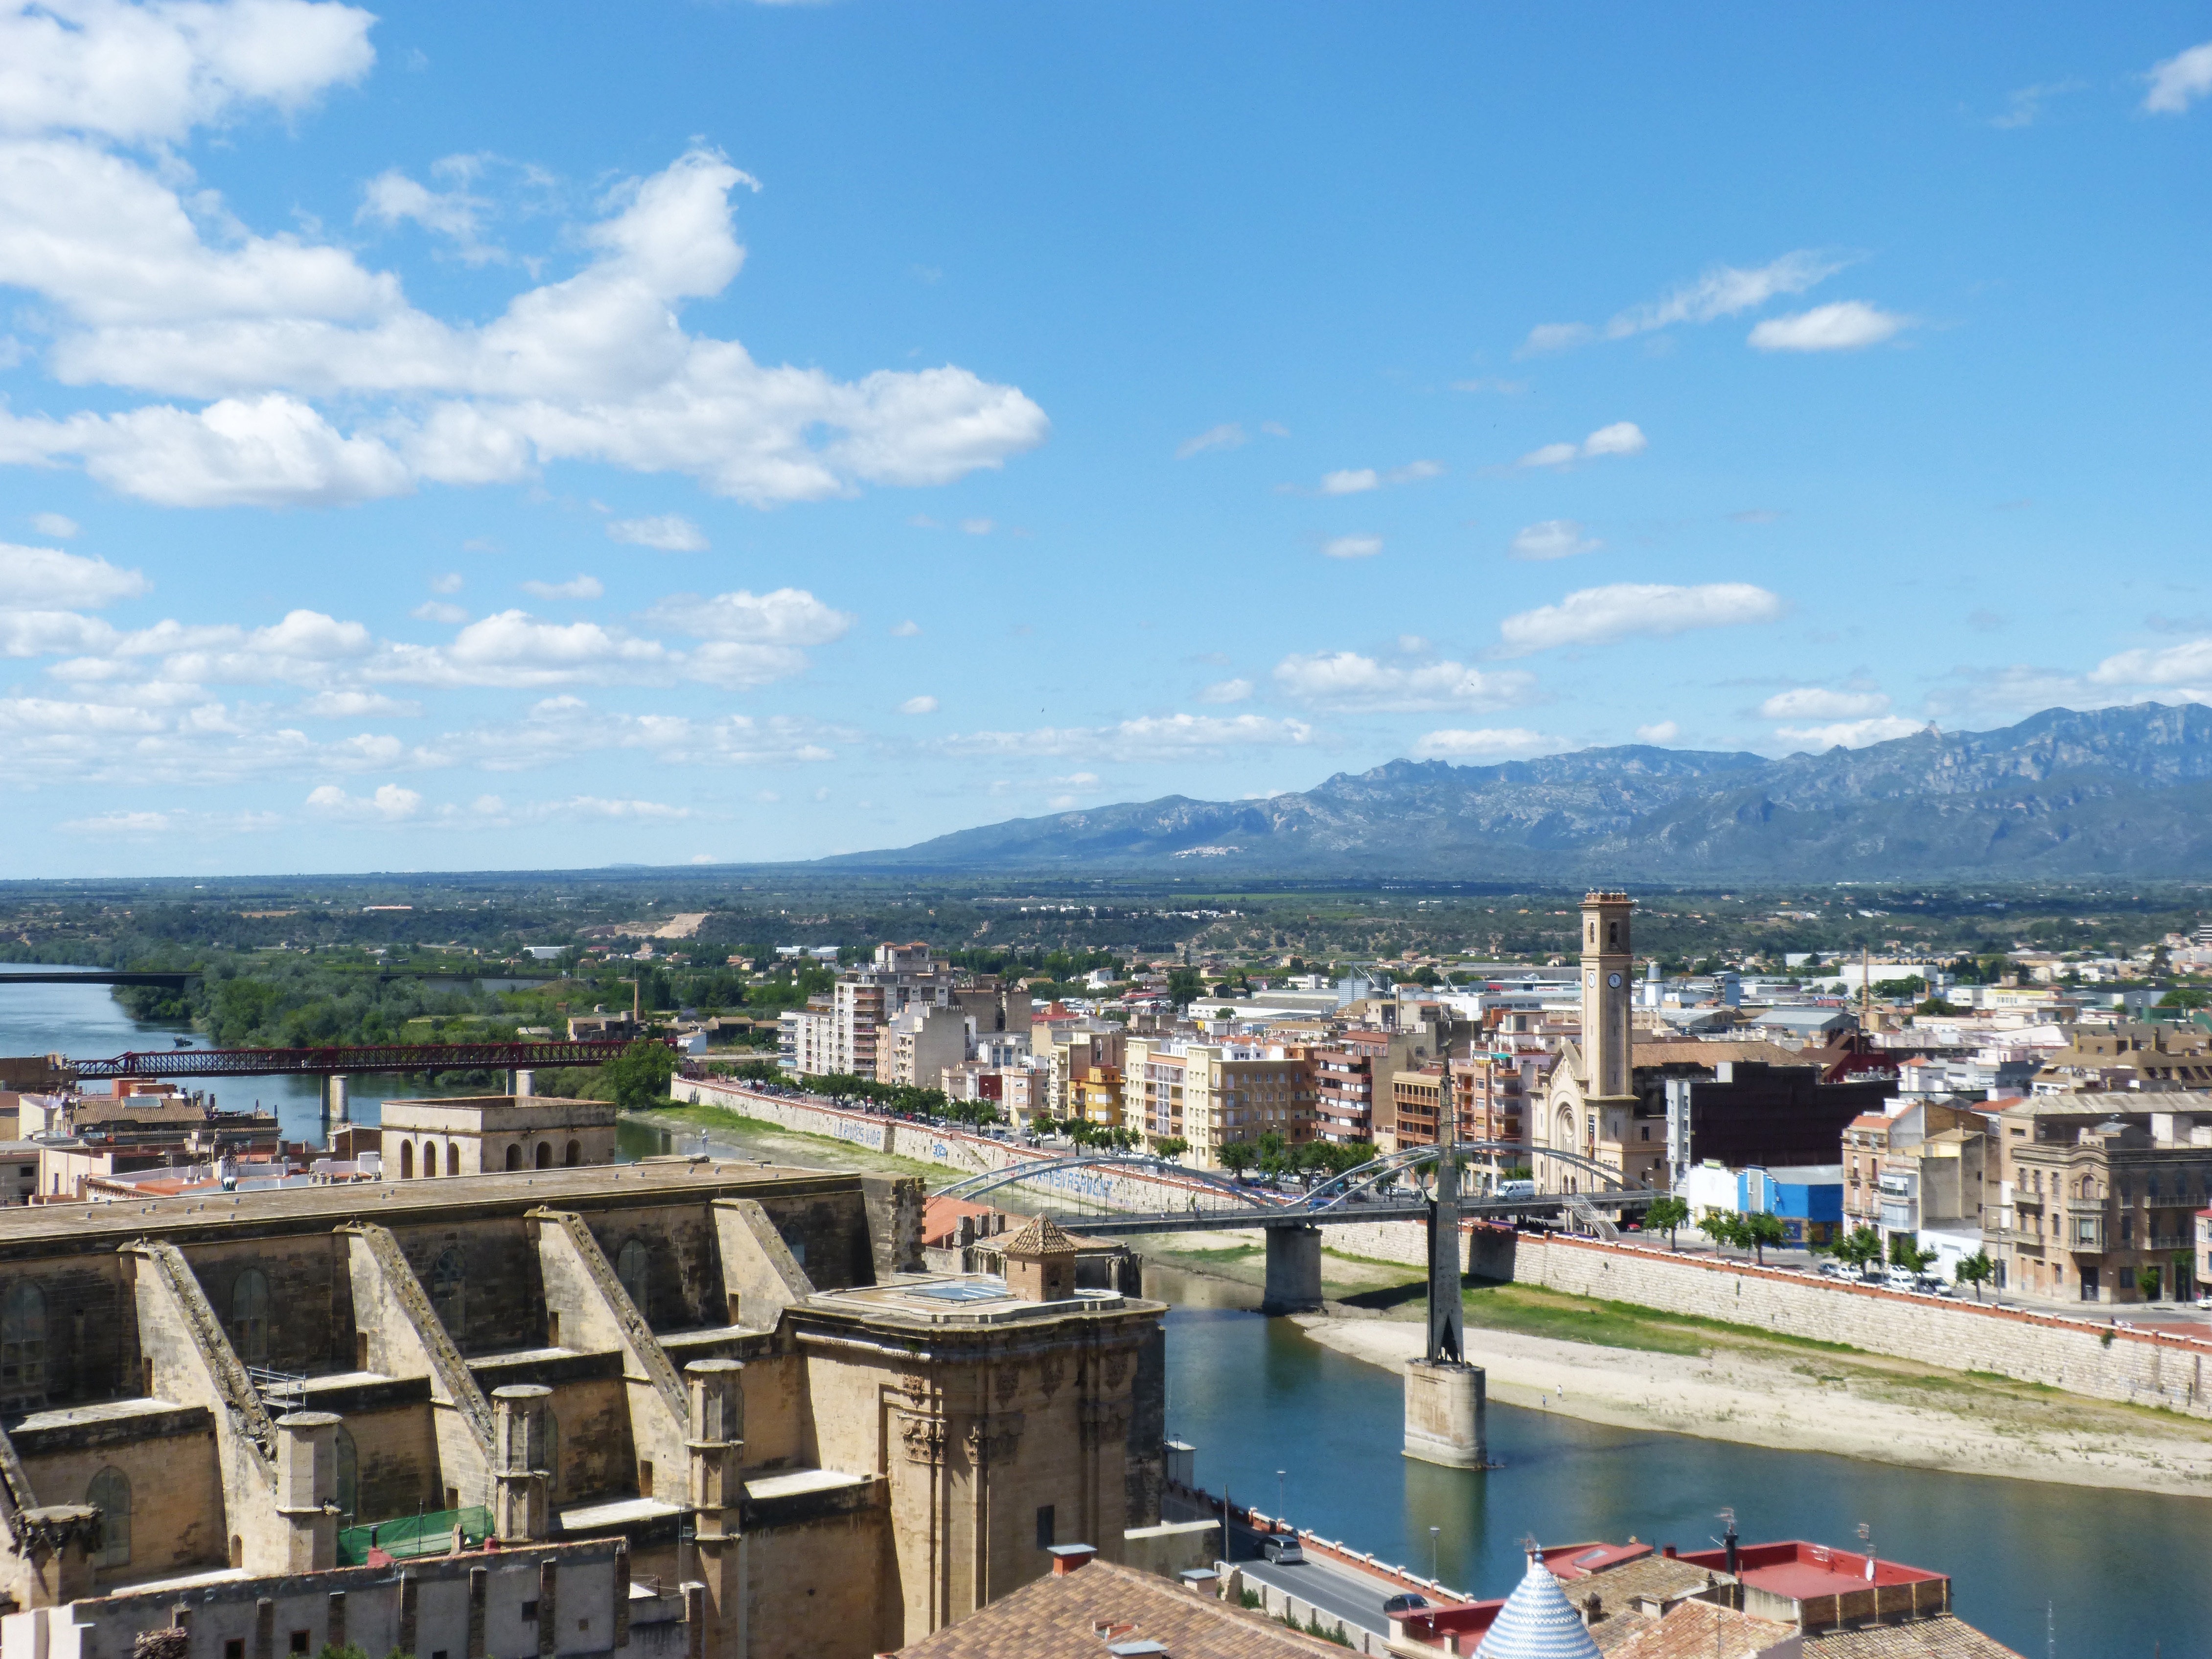
sea, coast, town, view, river, cityscape, panorama, vacation, tourism, waterway, catalunya, aerial photography, tortosa, ebro river